Provincetown Harbor

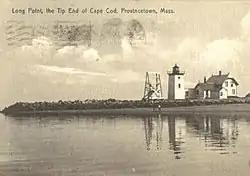
Long Point Light at the tip of Cape Cod

Provincetown Harbor was the initial anchoring place of the Pilgrims traveling on the "Mayflower" in 1620, before they proceeded to Plymouth, Massachusetts. Thoreau later observed that Smith's description of the harbor may have been less colored by the hardships of transoceanic troubles than the Pilgrims'. Mourt's Relation describes the harbor as: